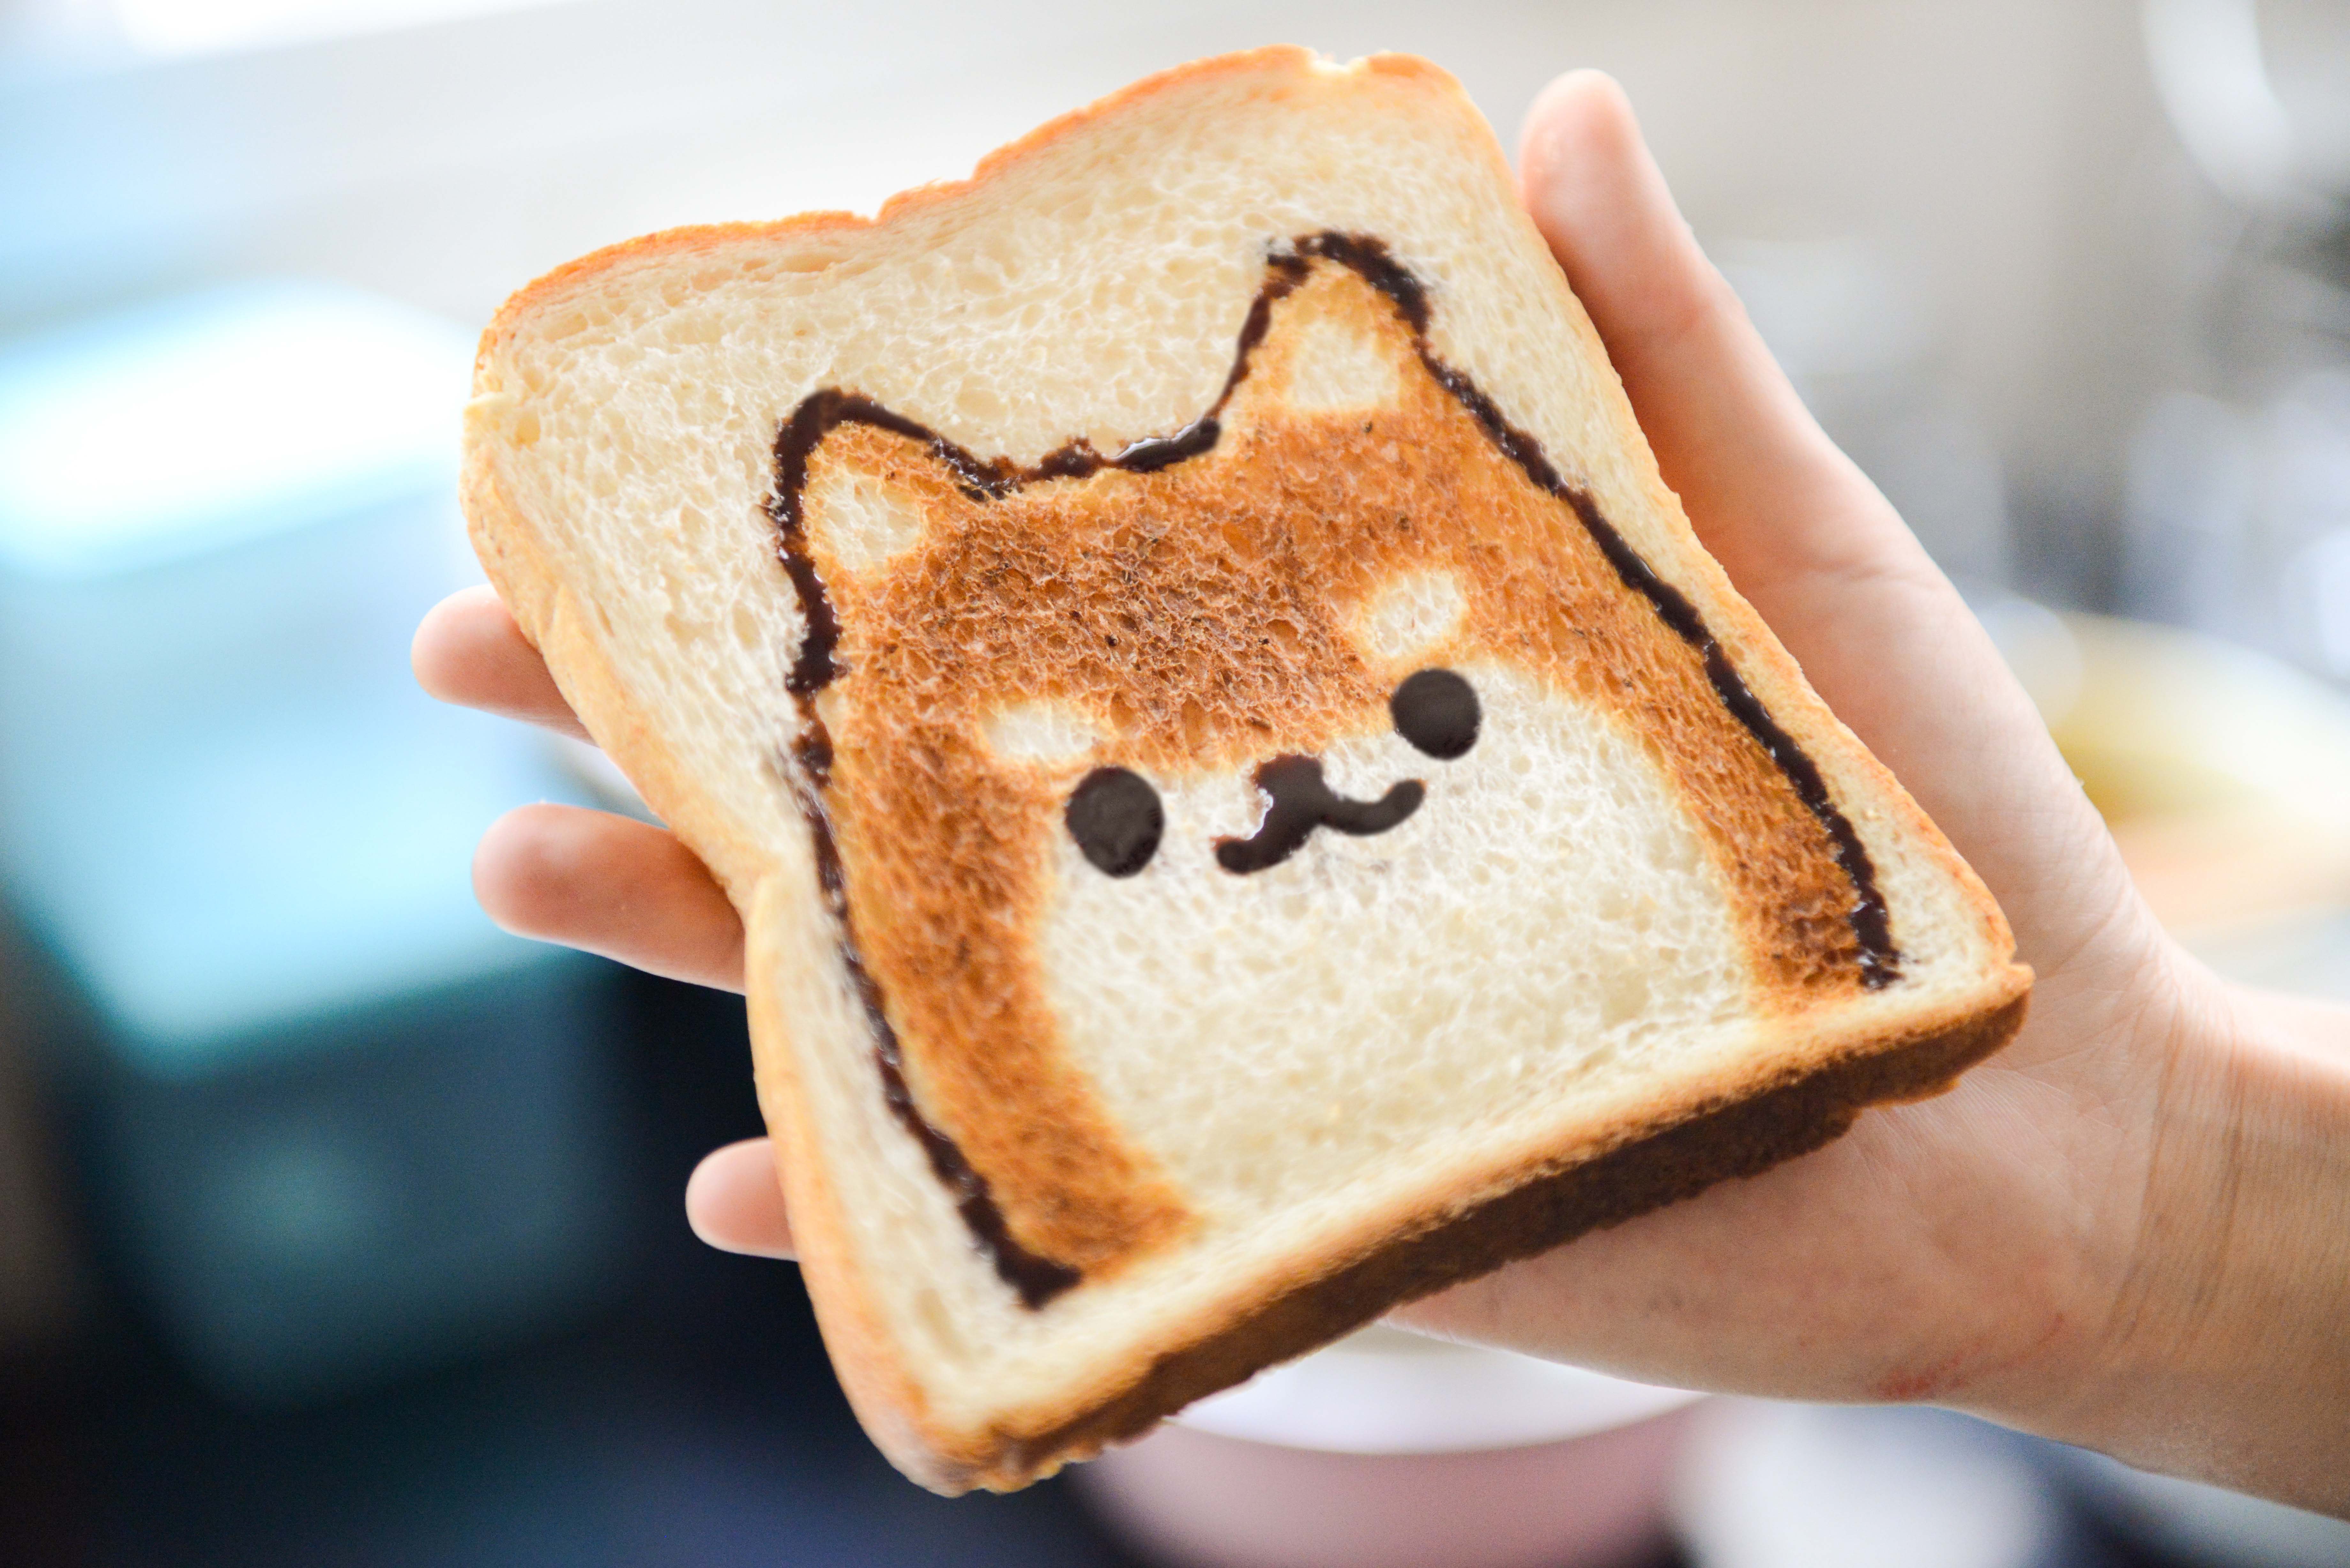
toast, food, sliced bread, dish, cuisine, breakfast, baked goods, comfort food, finger food, ingredient, bread, meal, lunch, zwieback, kids meal, junk food, gluten, dessert